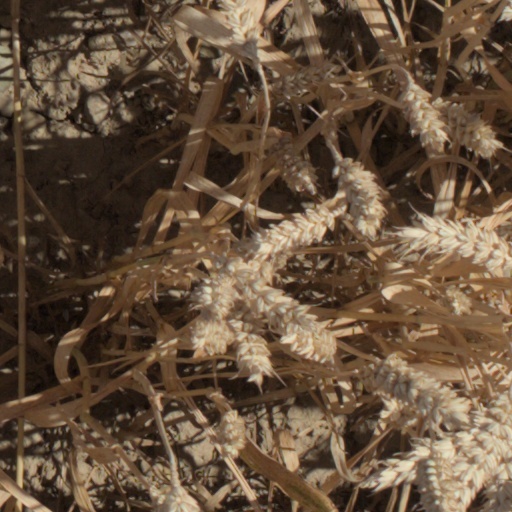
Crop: wheat